Zviad Endeladze

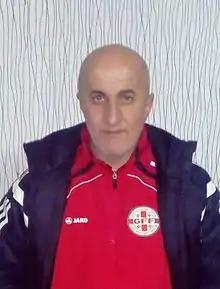
Zviad Endeladze

Zviad Endeladze (born 7 April 1966 in Adigeni) is a retired Georgian footballer who played as a forward.